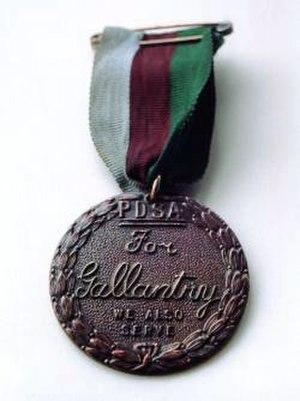
La médaille Dickin est une médaille militaire instituée en 1943 au Royaume-Uni par Maria Dickin, décernée à des animaux pour honorer leurs actions en temps de guerre.